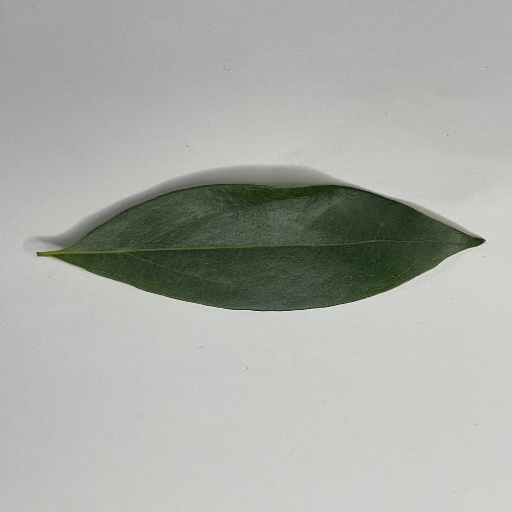
Species: Camphor
Leaf condition: Healthy Leaf